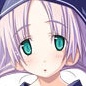
Portrait style: Anime Portrait